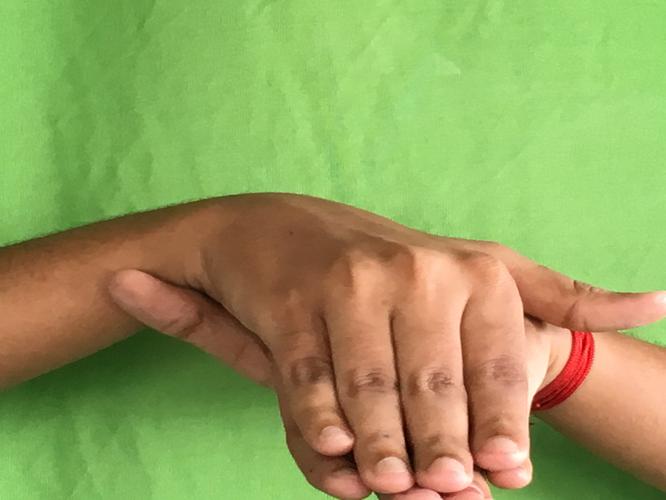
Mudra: Matsya
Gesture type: double_hand